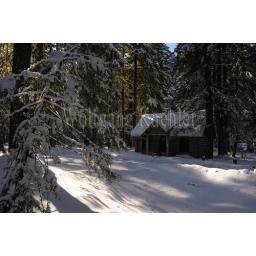
Usa, washington state, crystal mountain area, national forest information cabin in winter